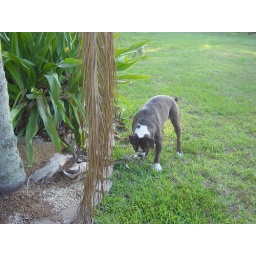
Cronos playing ball by the palm tree